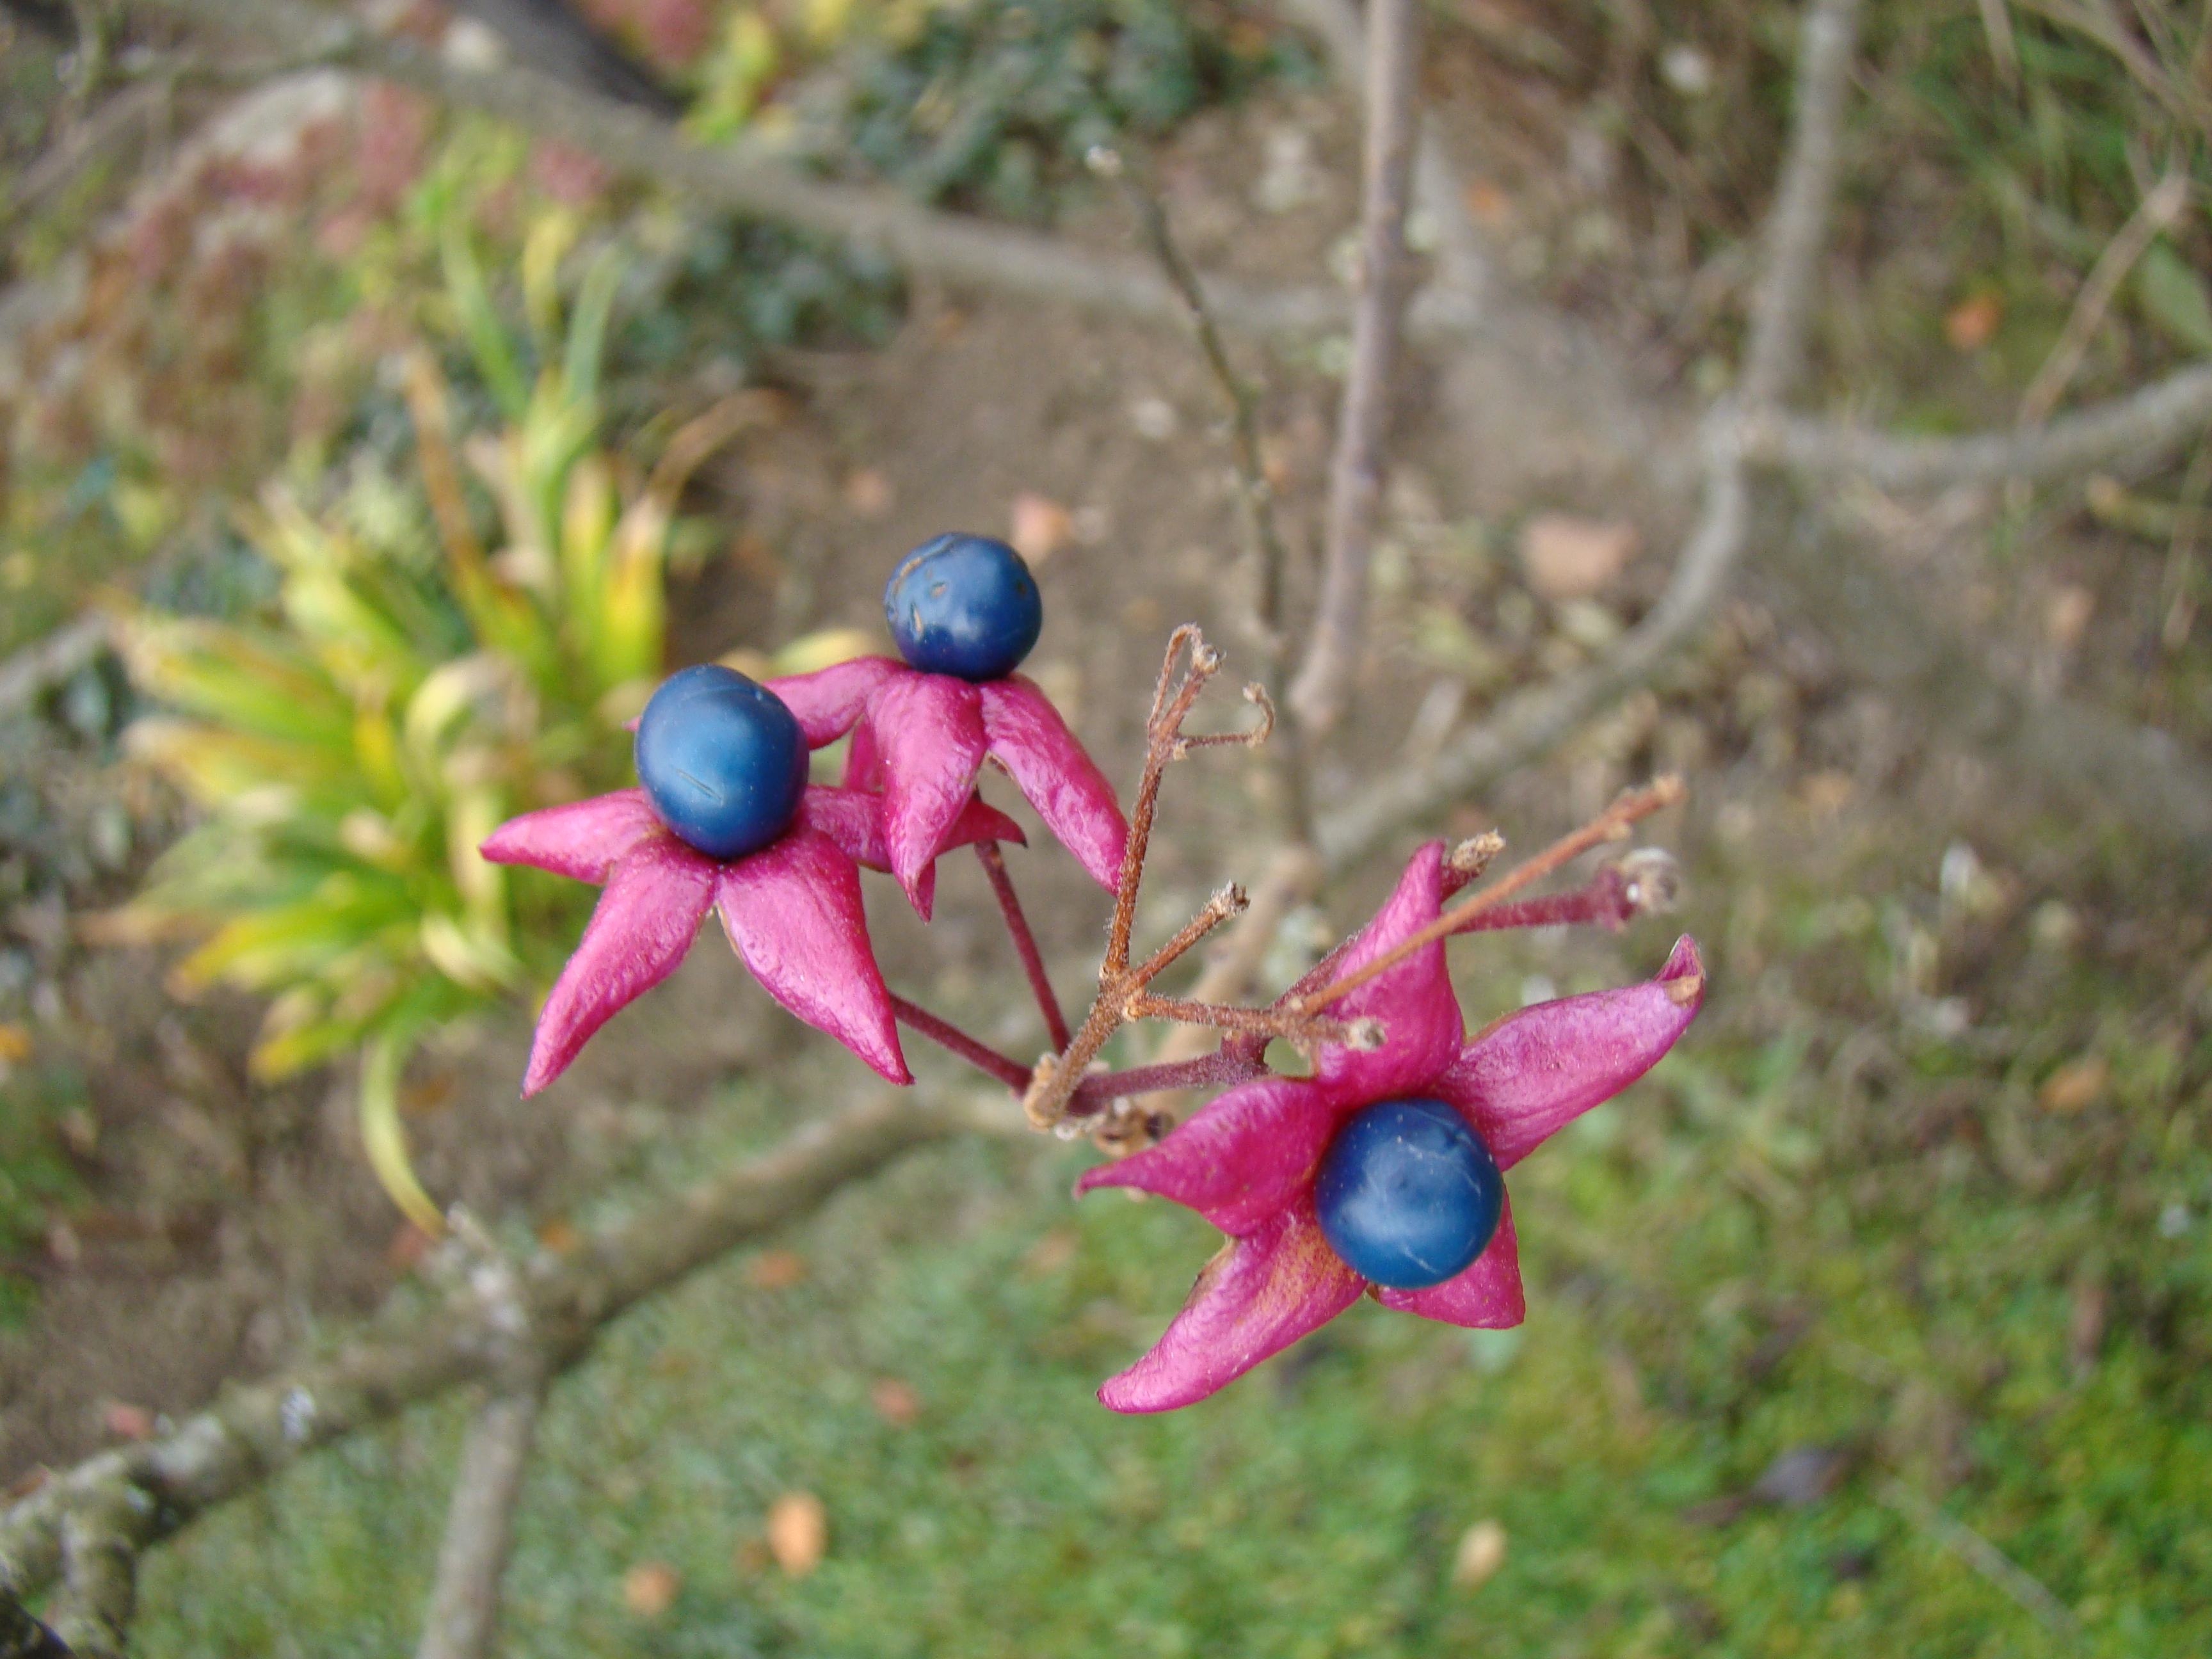
clerodendrum trichotomum, harlequin glorybower, flora, plant, vegetation, flower, leaf, wildflower, spring, flowering plant, branch, shrub, tree